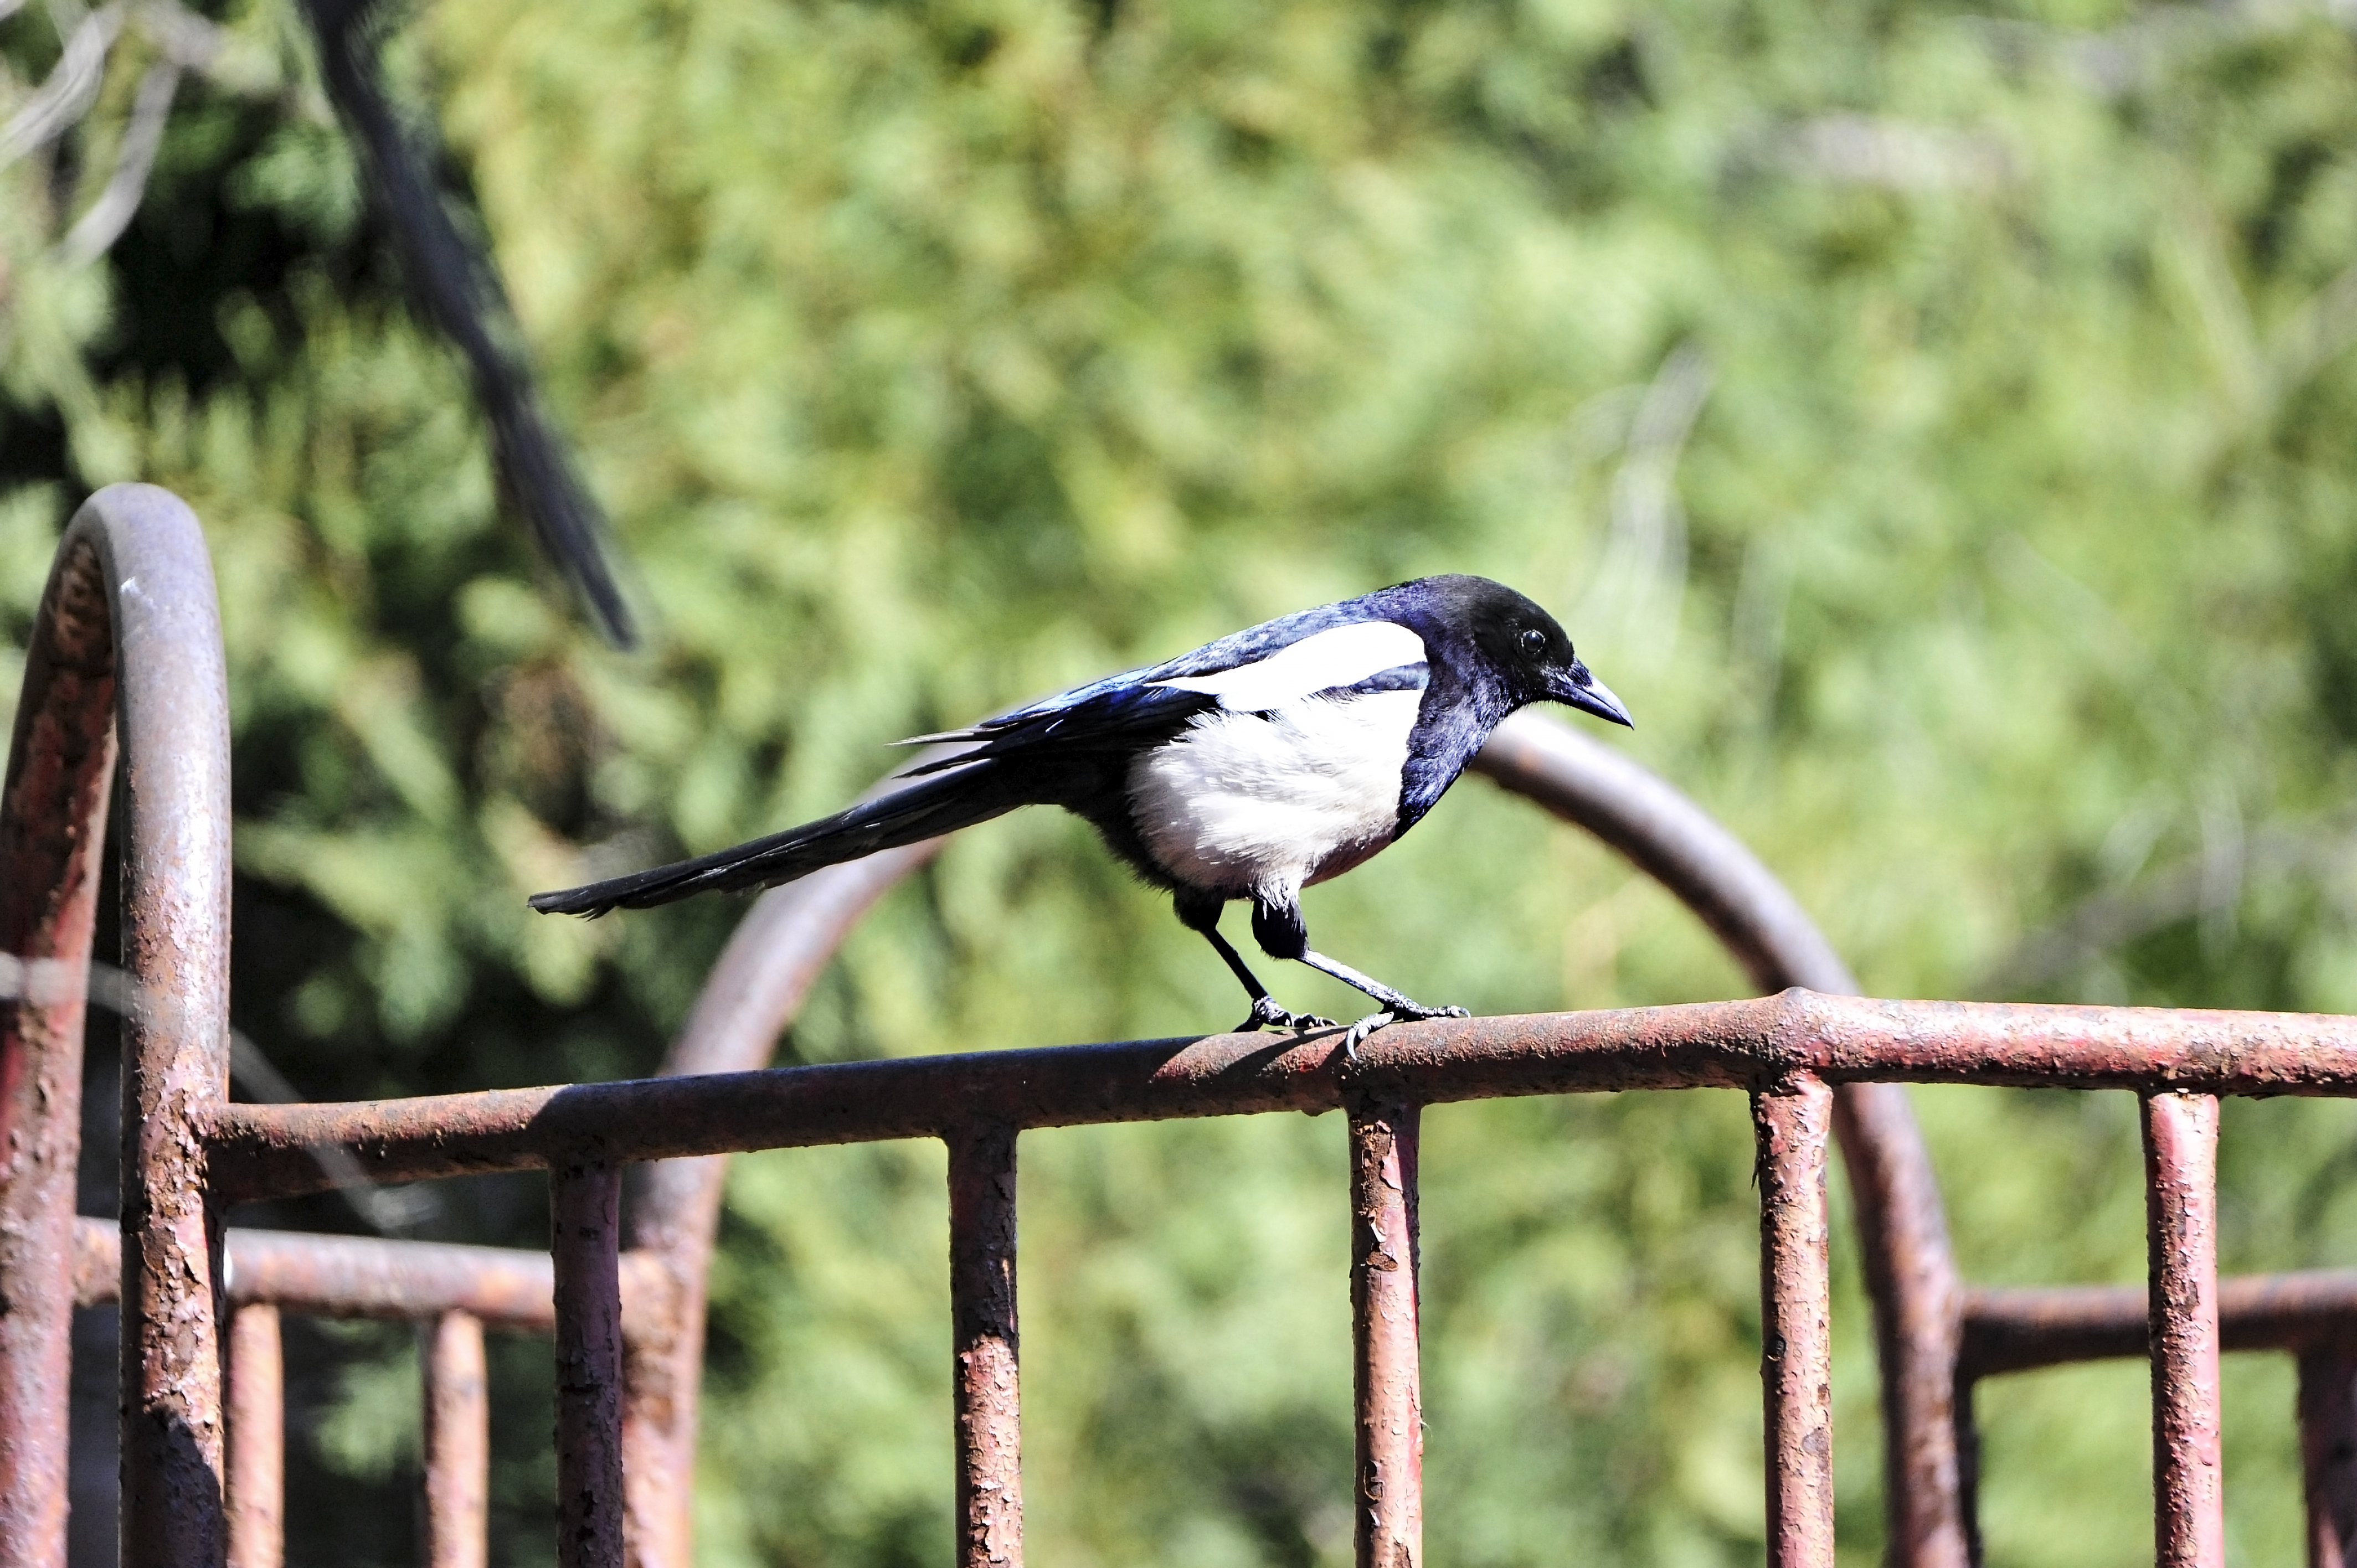
pigeon, beak, bird, wildlife, black billed magpie, magpie, branch, eurasian magpie, perching bird, old world flycatcher, tree, fence, crow like bird, plant, tail, twig, songbird, coraciiformes